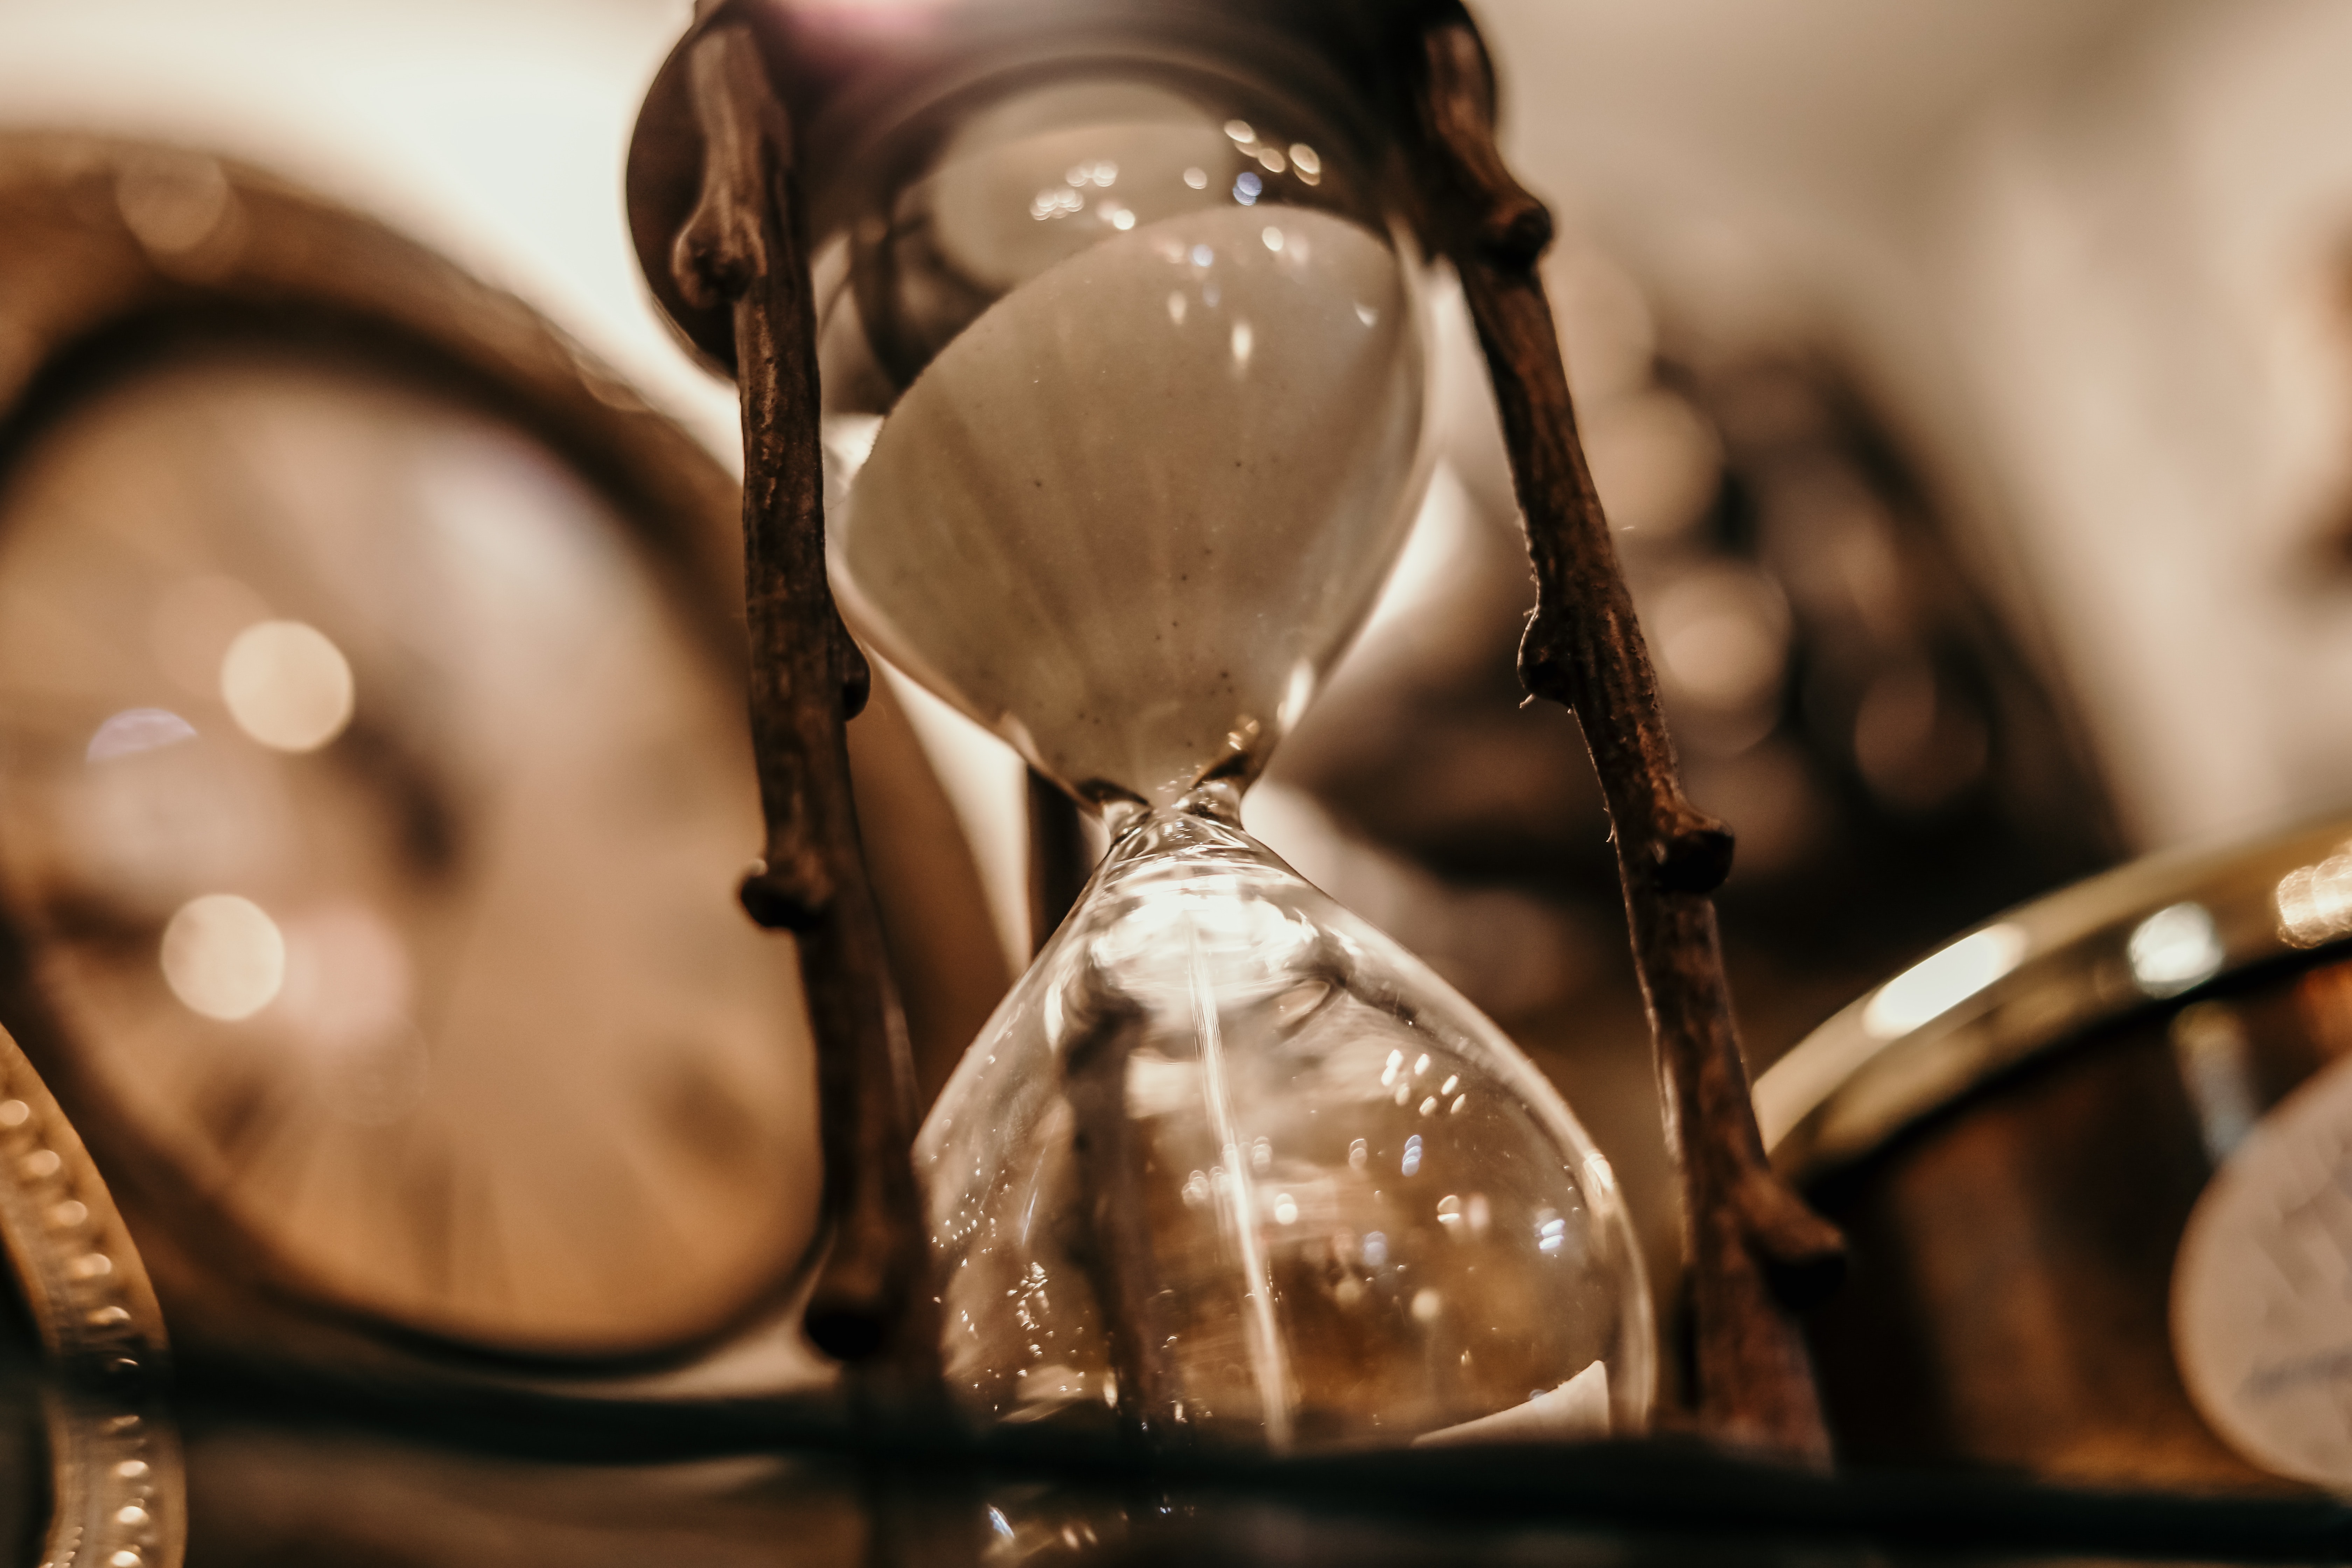
hourglass, still life photography